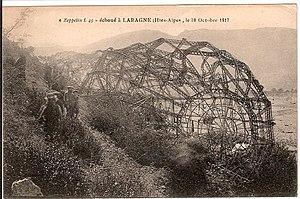
«